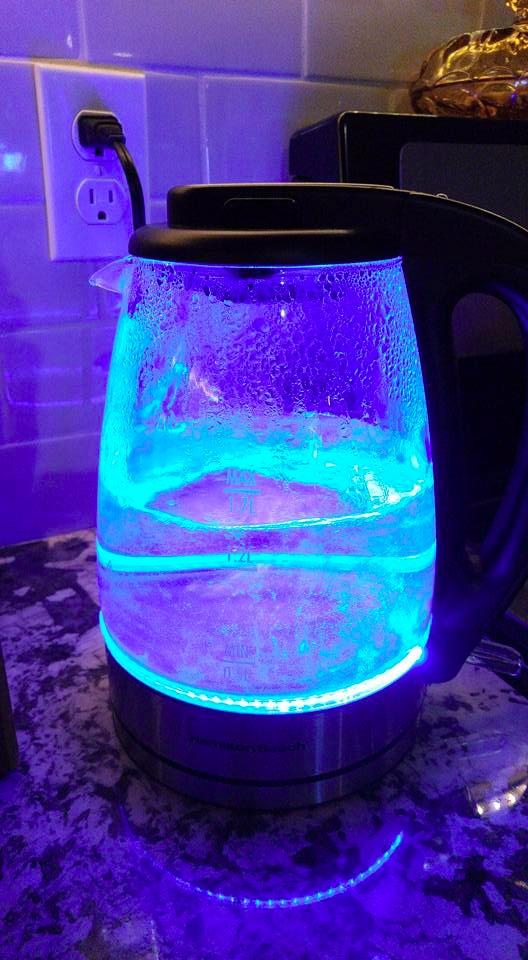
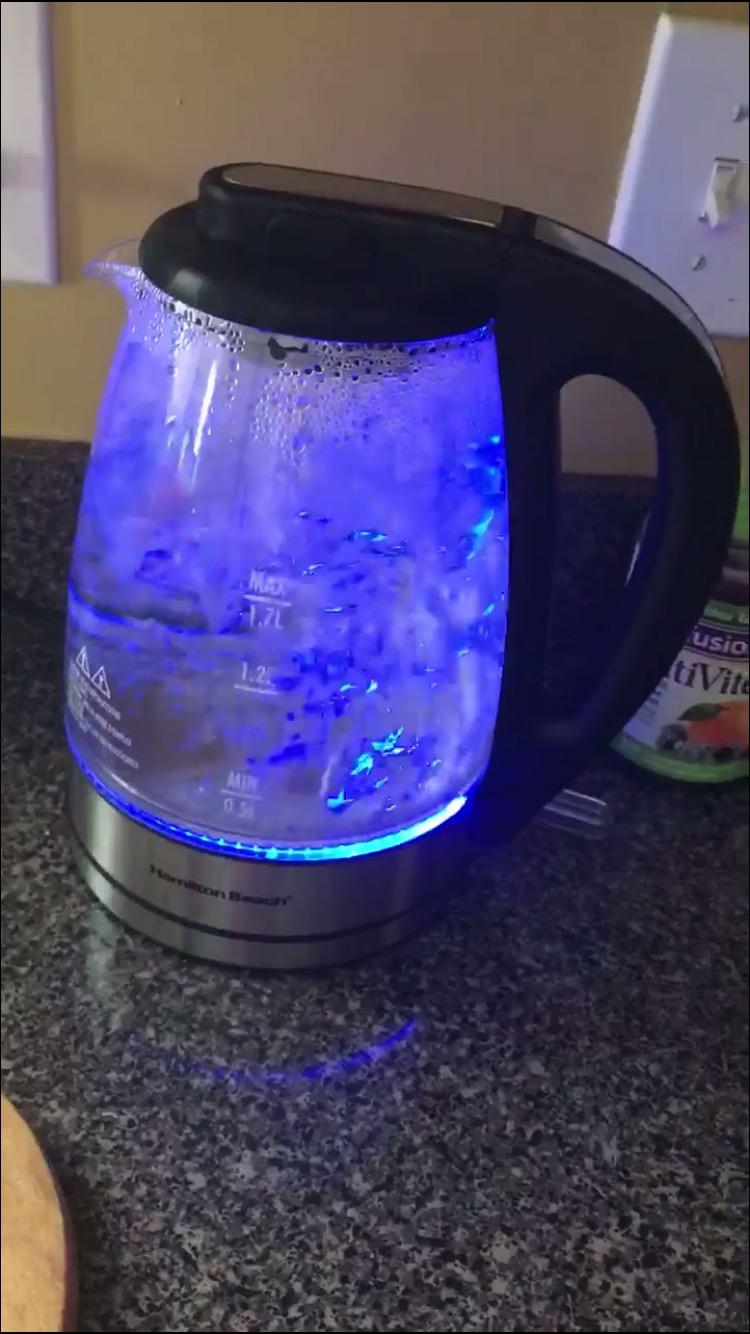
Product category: items_kettle
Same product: yes